May Bukas Pa (2000 TV series)

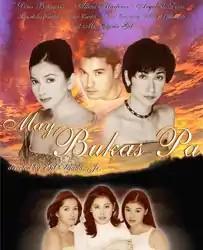

May Bukas Pa (lit. "There Is Still Tomorrow") is a Philippine television drama broadcast by IBC and RPN. Directed by Gil Tejada Jr, it stars Dina Bonnevie, Albert Martinez and Cherie Gil. It aired from April 24, 2000 to May 4, 2001. The show was aired on a 6:00pm timeslot during Mondays, Tuesdays, and Thursdays on IBC, and then on weekdays at 6:30-7:00pm when it moved on RPN.